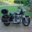
Label: motorcycle